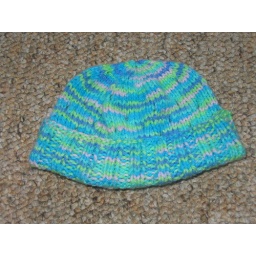
baby hat in rock a bye baby 4